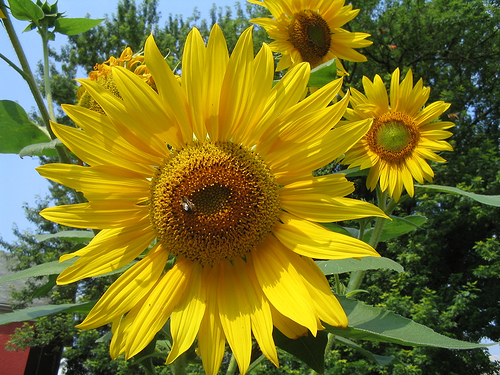
Flower: sunflower